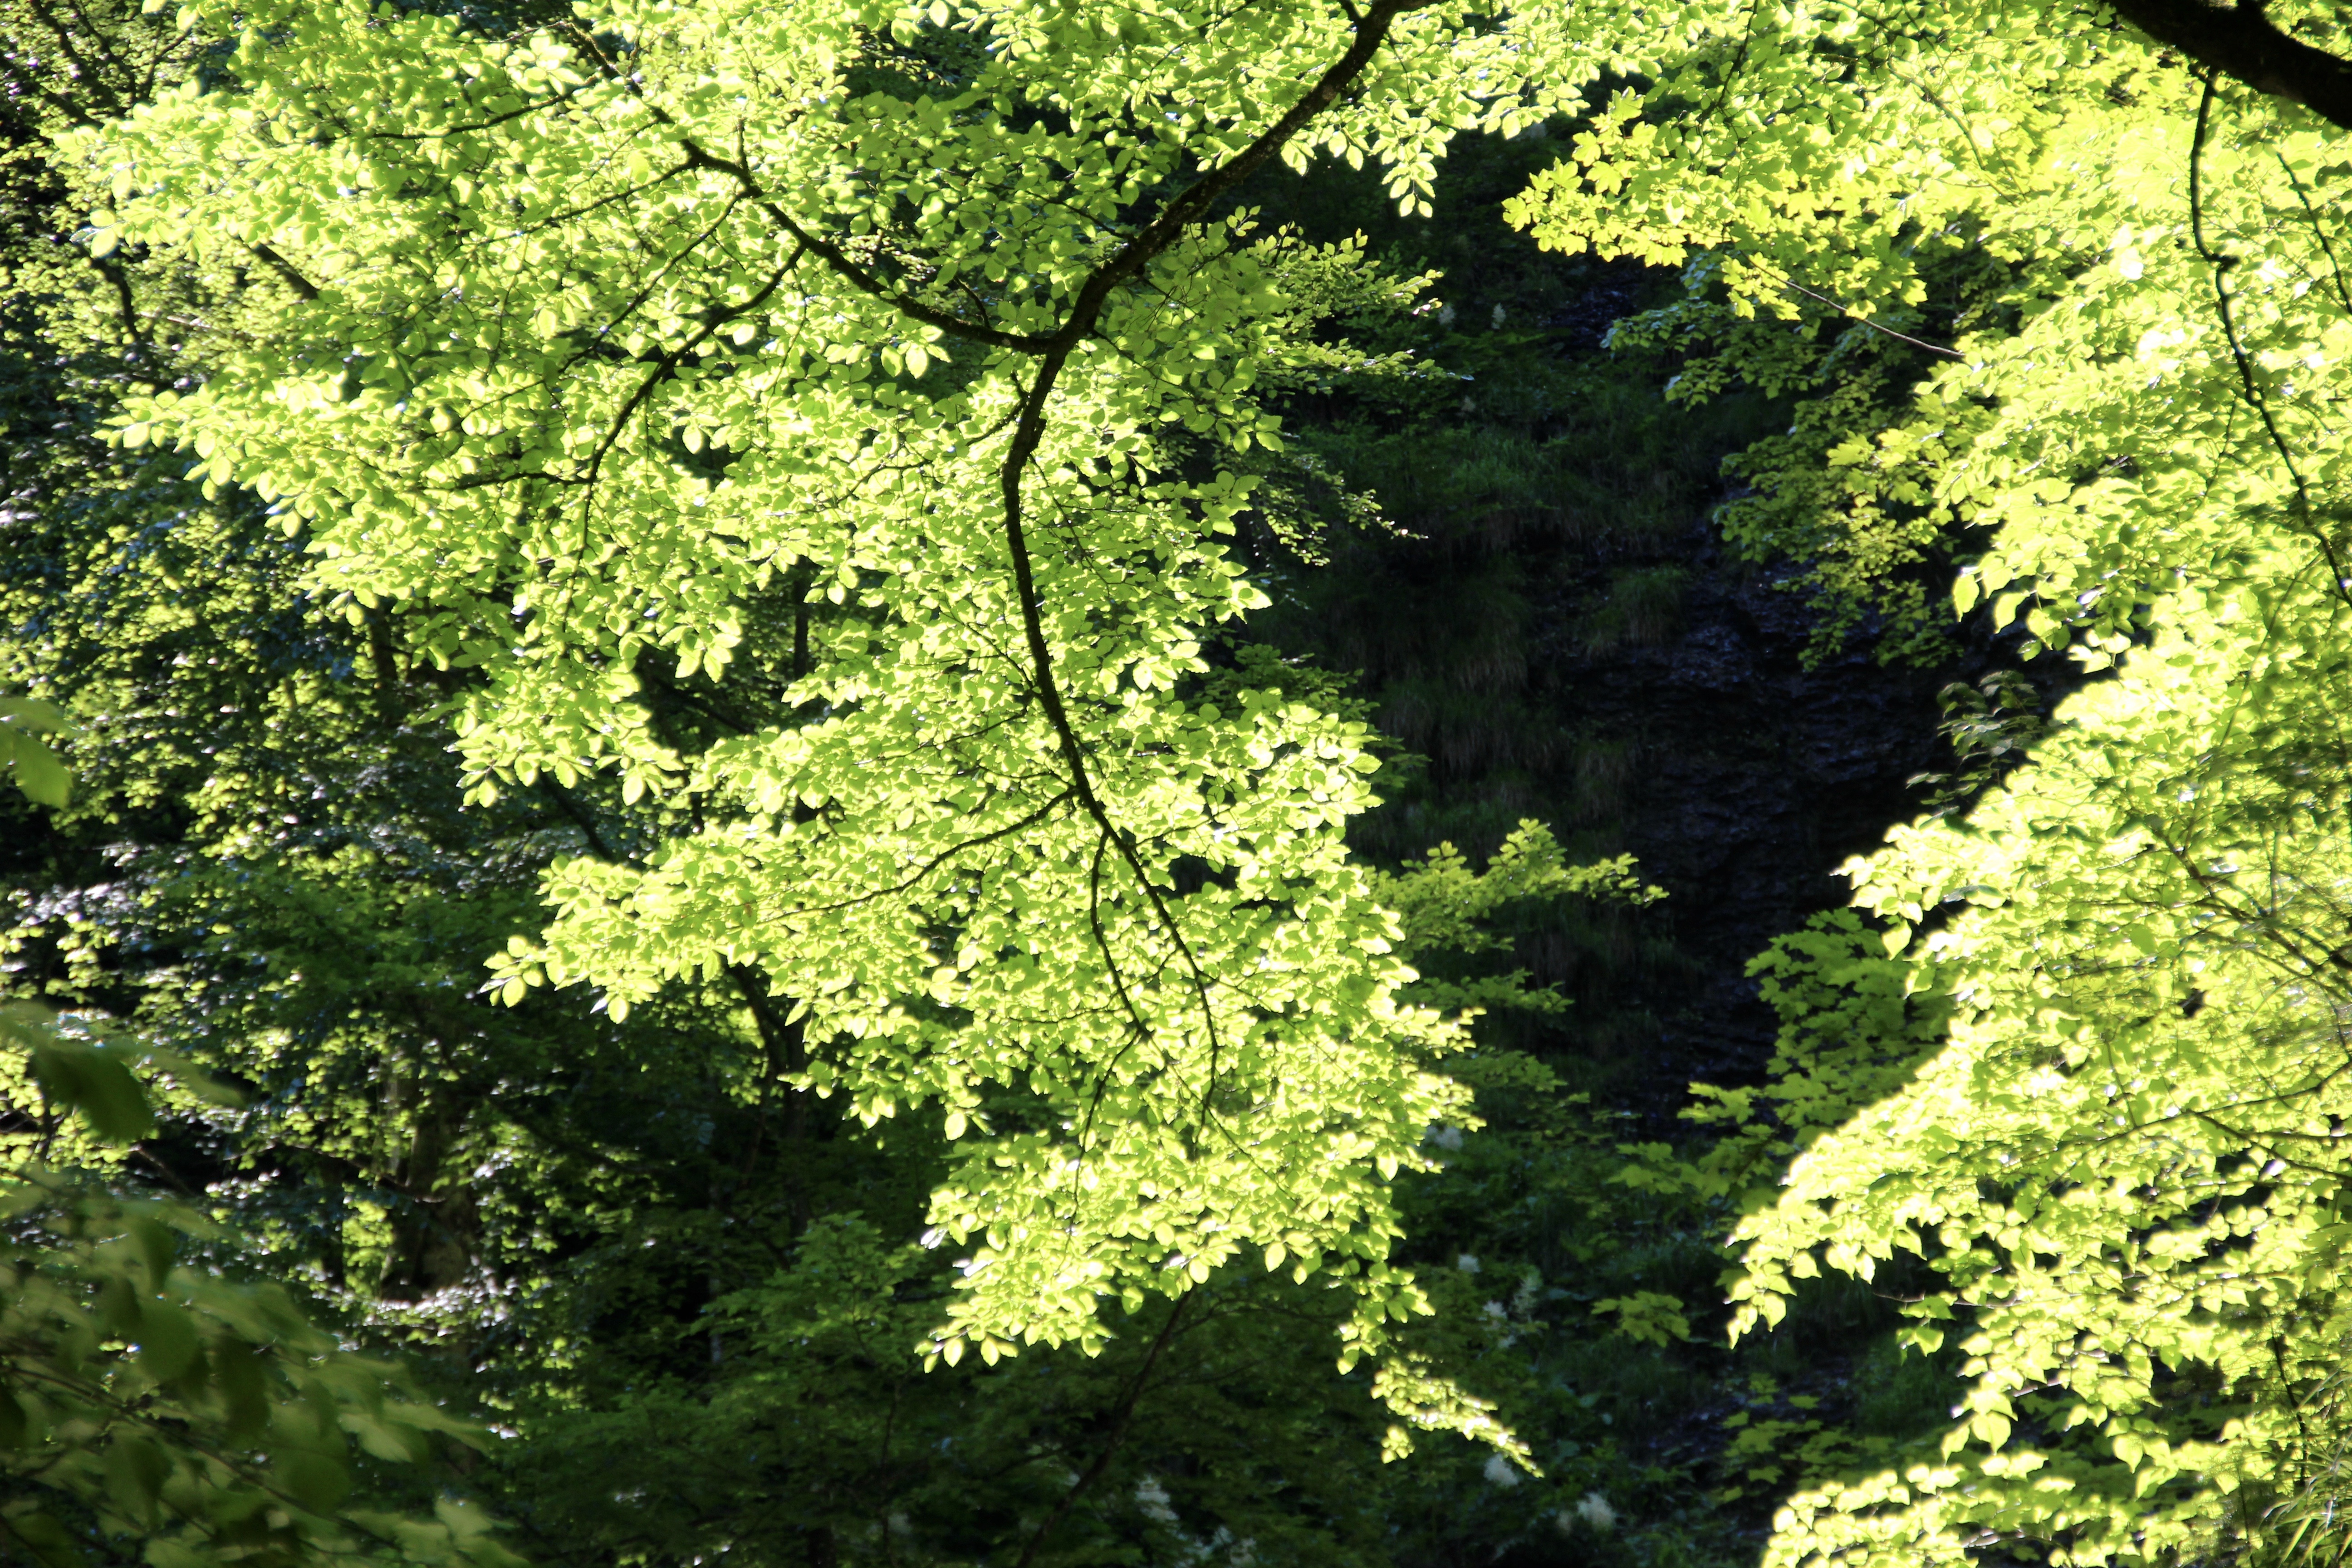
tree, nature, forest, branch, plant, leaf, flower, spring, green, produce, botany, garden, maple tree, trees, leaves, shrub, deciduous, woodland, ecosystem, flowering plant, maidenhair tree, biome, woody plant, land plant